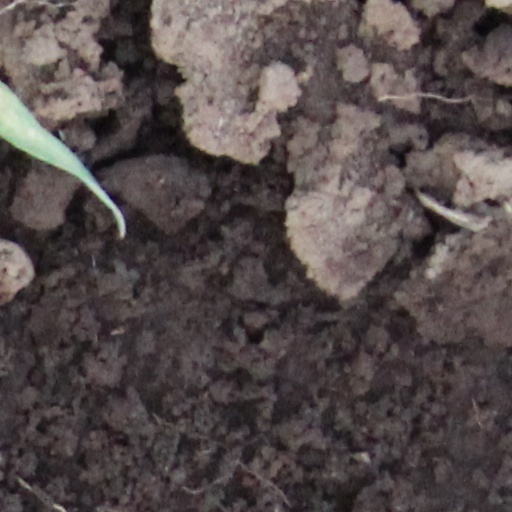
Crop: wheat